Erebia medusa

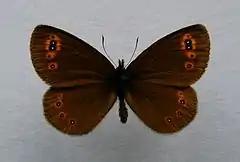
Museum specimen

This species is present in most of Europe, from France across central and eastern Europe to western Asia. These butterflies prefer clearings, grassy and humid wastelands, damp grasslands and moors and sunny forest edges, at an elevation of above sea level.